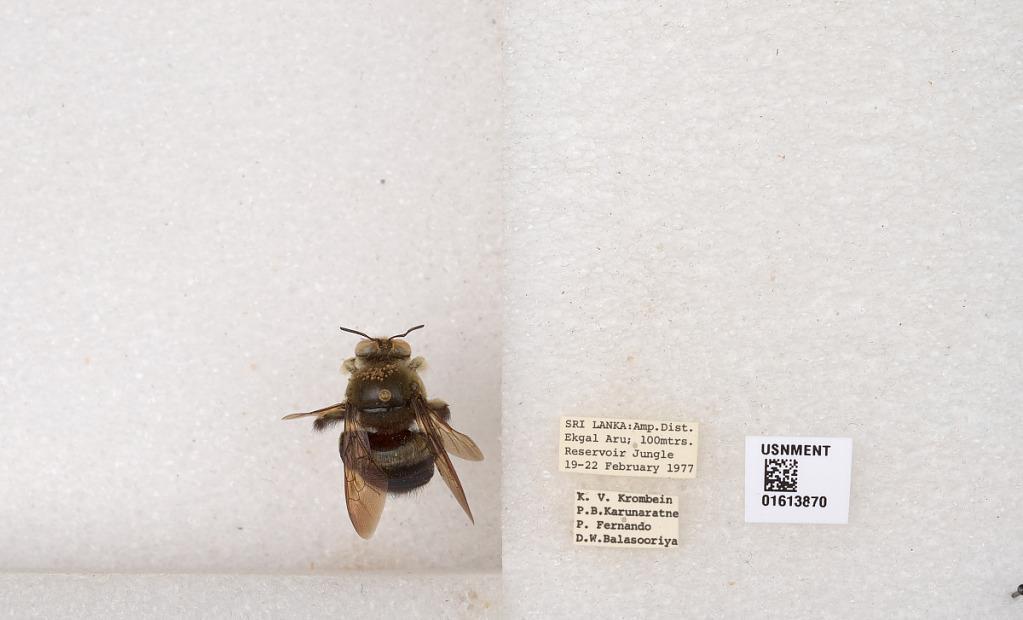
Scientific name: Xylocopa (Zonohirsuta) sp.
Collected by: P. Karunaratne, Fernando & D. Balasooriya
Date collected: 1977-2-19
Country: Sri Lanka
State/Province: Eastern
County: Ampara
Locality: Ekgal Aru Reservoir Jungle